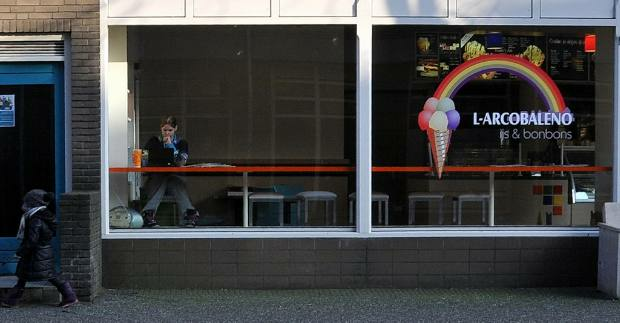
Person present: Yes